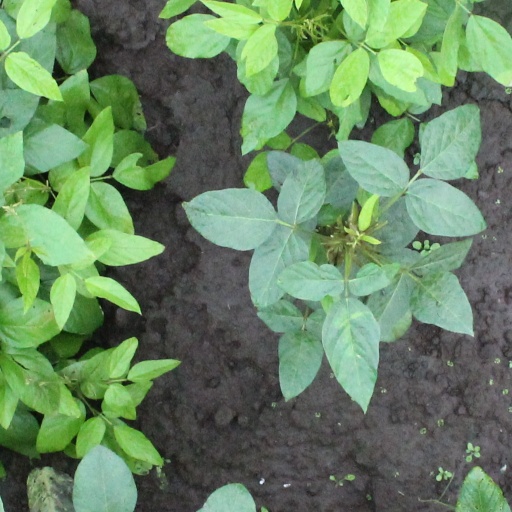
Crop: soybean